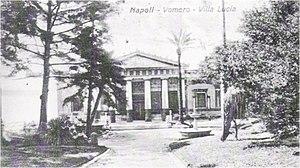
La Villa Lucia est une villa néoclassique de style pompéien située à Naples, dans le quartier de Vomero.